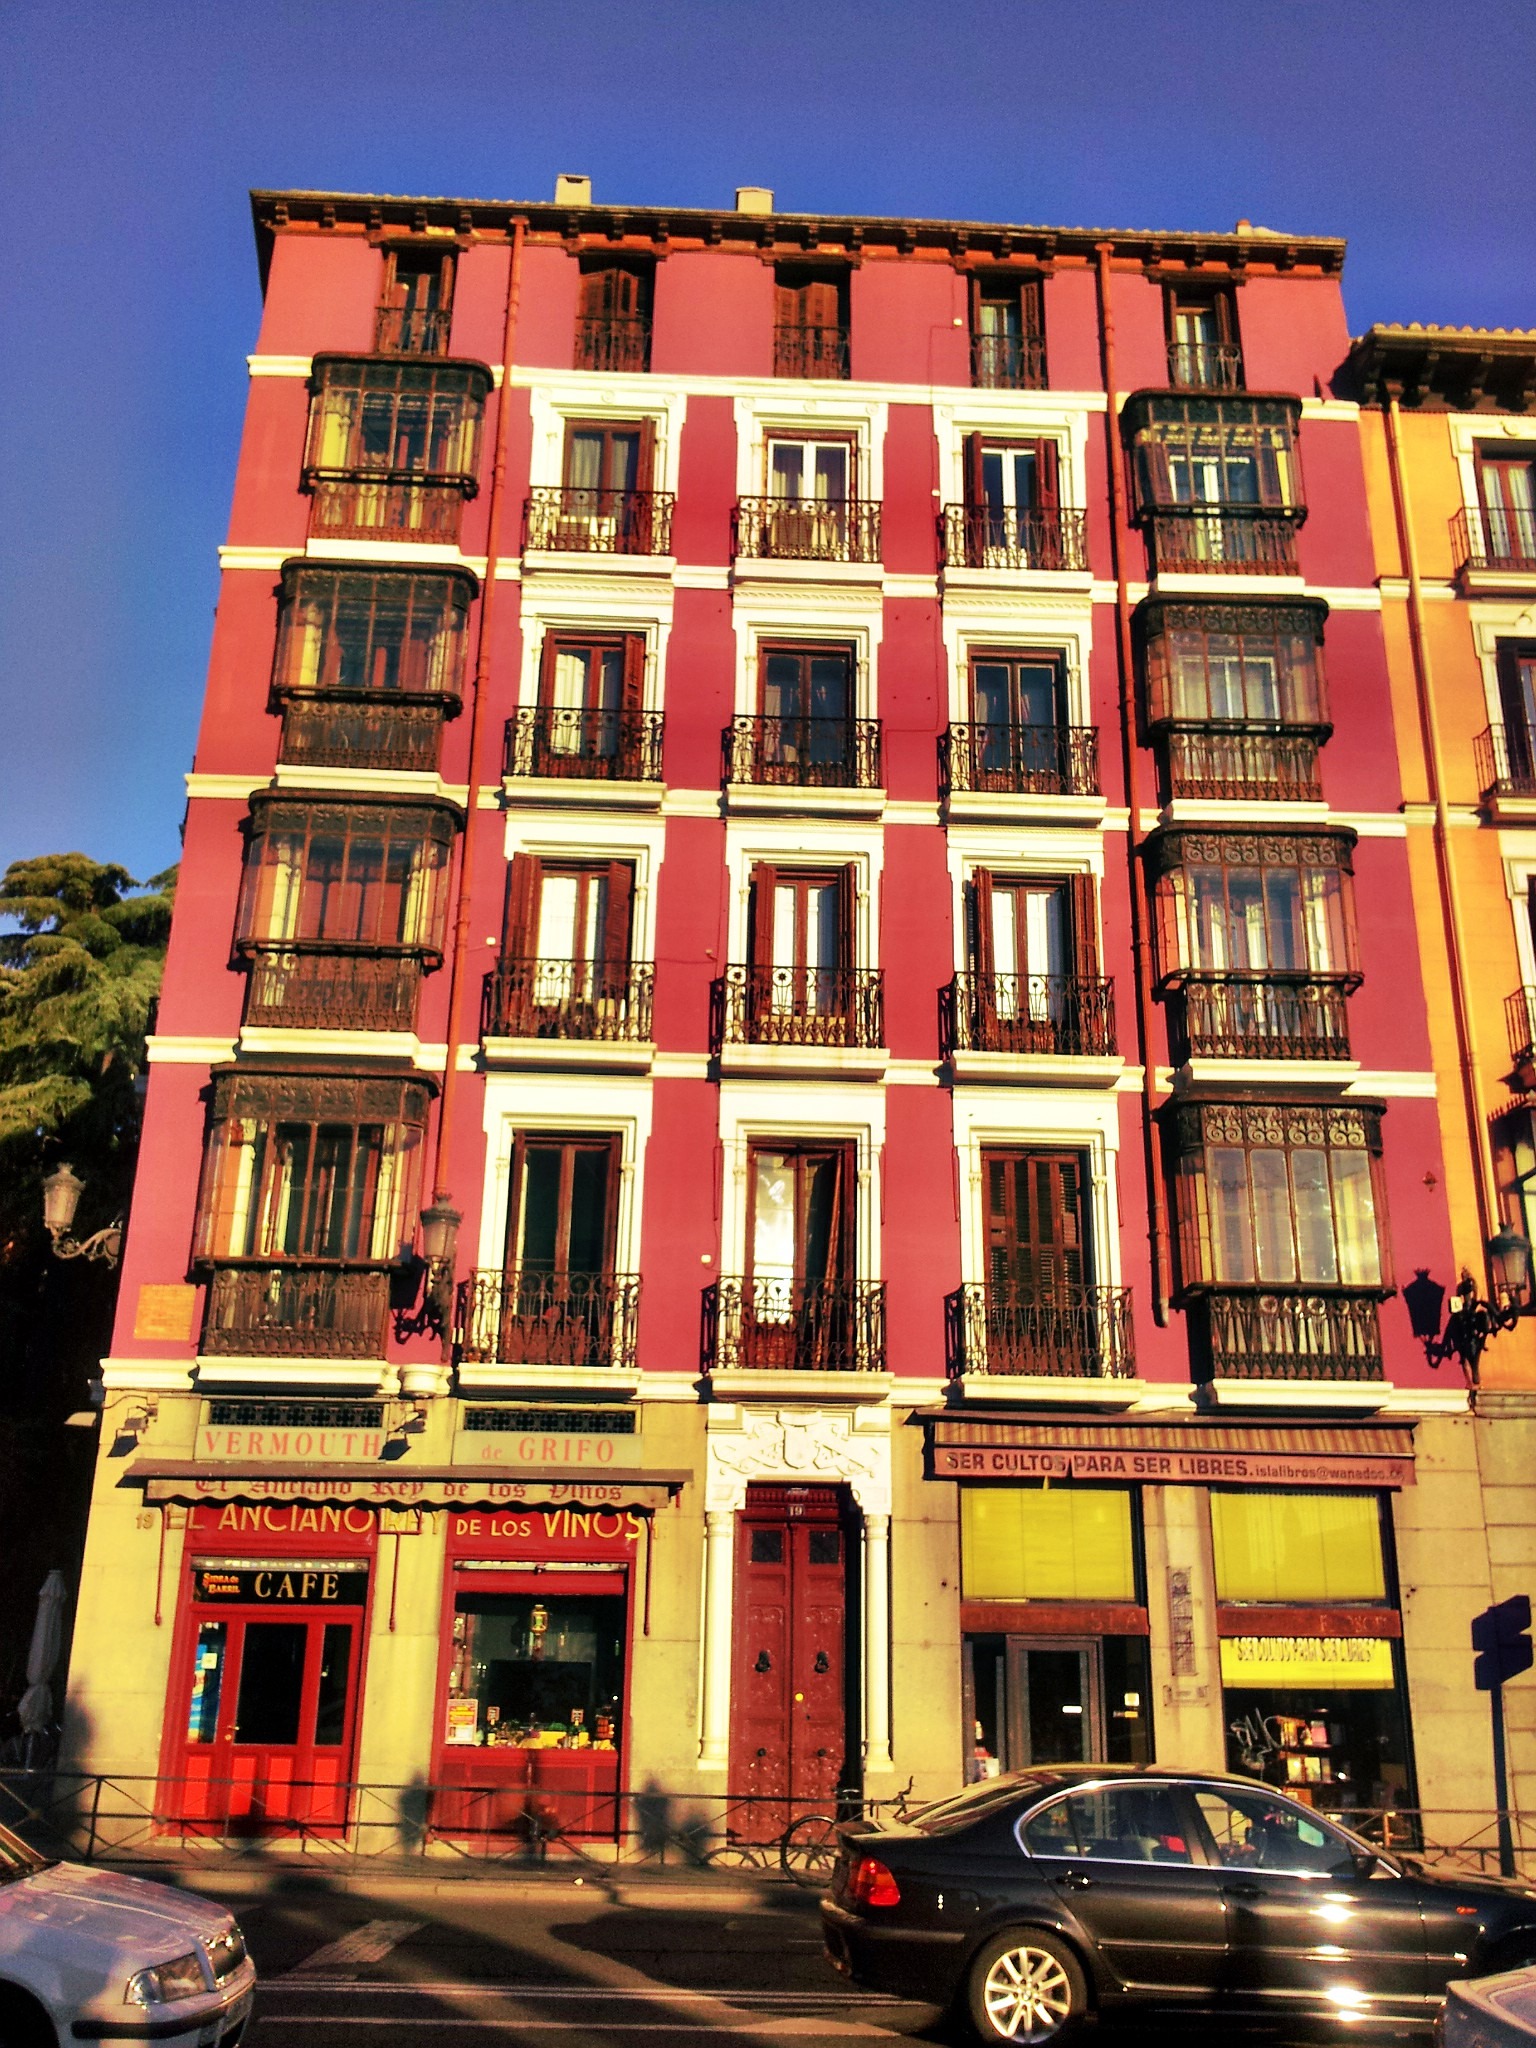
architecture, house, building, facade, apartment, tower block, spain, buildings, madrid, condominium, neighbourhood, urban area, residential area